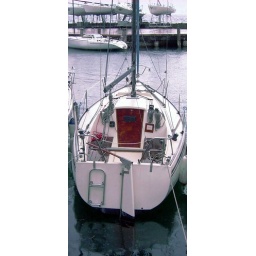
my dear little boat in Bogliaco Port at Garda lake